Hilton House Hotel, Derby

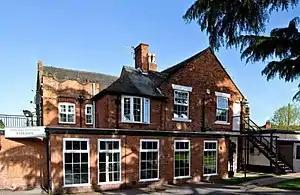
Hilton House

Hilton House Hotel, in Derby, England, is a building of historical significance. It is a Georgian house which was the ancestorial home of Herbert Martin Massey. He was the Senior British Officer at Stalag Luft III who authorised the "Great Escape". The hotel closed in February 2023. It reopened in February 2025 under the new name, 'The Hourglass, Hilton' (a sister location to 'The Hourglass, Tutbury', in Tutbury).